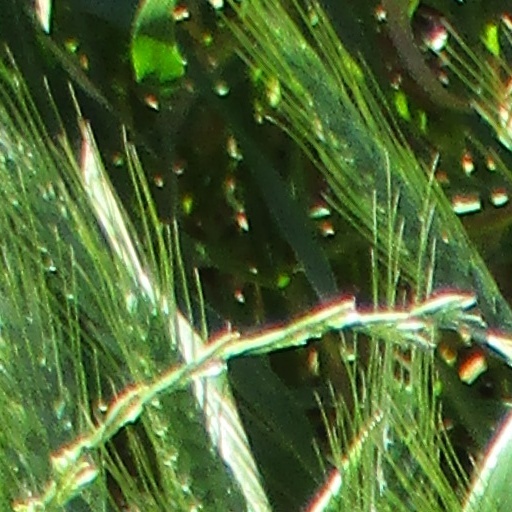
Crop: wheat